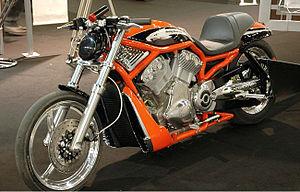
La V-Rod est un modèle de motocyclette du constructeur américain Harley-Davidson.